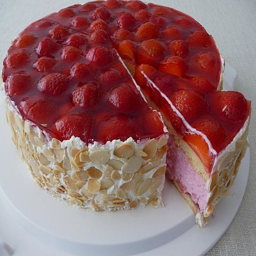
food is special cake with layers .